Elephant

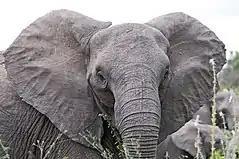
African bush elephant with ears spread in a threat or attentive position and visible blood vessels

Elephant ear flaps, or pinnae, are thick in the middle with a thinner tip and supported by a thicker base. They contain numerous blood vessels called capillaries. Warm blood flows into the capillaries, releasing excess heat into the environment. This effect is increased by flapping the ears back and forth. Larger ear surfaces contain more capillaries, and more heat can be released. Of all the elephants, African bush elephants live in the hottest climates and have the largest ear flaps. The ossicles are adapted for hearing low frequencies, being most sensitive at 1 kHz.